Alan Bennett

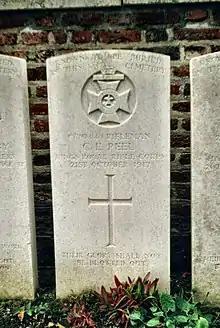
The headstone, in Larch Wood (Railway Cutting) Cemetery, of Alan Bennett's Uncle Clarence, subject of a 1985 radio monologue

Bennett lived for 40 years on Gloucester Crescent in Camden Town, London, and in 2006 moved a few minutes' walk away to Primrose Hill with his partner Rupert Thomas, the former editor of "The World of Interiors" magazine. Bennett also had a long-term relationship with his former housekeeper, Anne Davies, until her death in 2009.